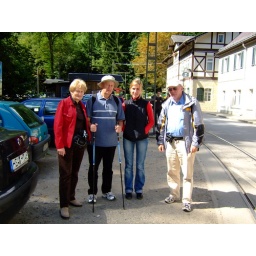
2007_0902Raman0135-In road below the hill